M83 kevlar helmet

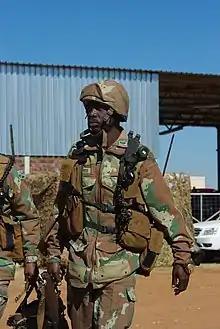
South African paratrooper wearing the SA M83 version of the OR-201 helmet at the Roodewal Weapons Range, 9 May 2013.

The M83 kevlar helmet is a combat helmet of South African manufactured by South African Pith Helmet Industries (S.A.P.H.I) of Rosslyn, adopted in 1983 from the Israeli headset OR-201. The kevlar composite M83 saw extensive use by the Paratroopers and Recce Commandos during the South African Border War, which took place from 1966 to 1989 in South-West Africa (Namibia) and Angola. It is still used by the South African National Defence Force.